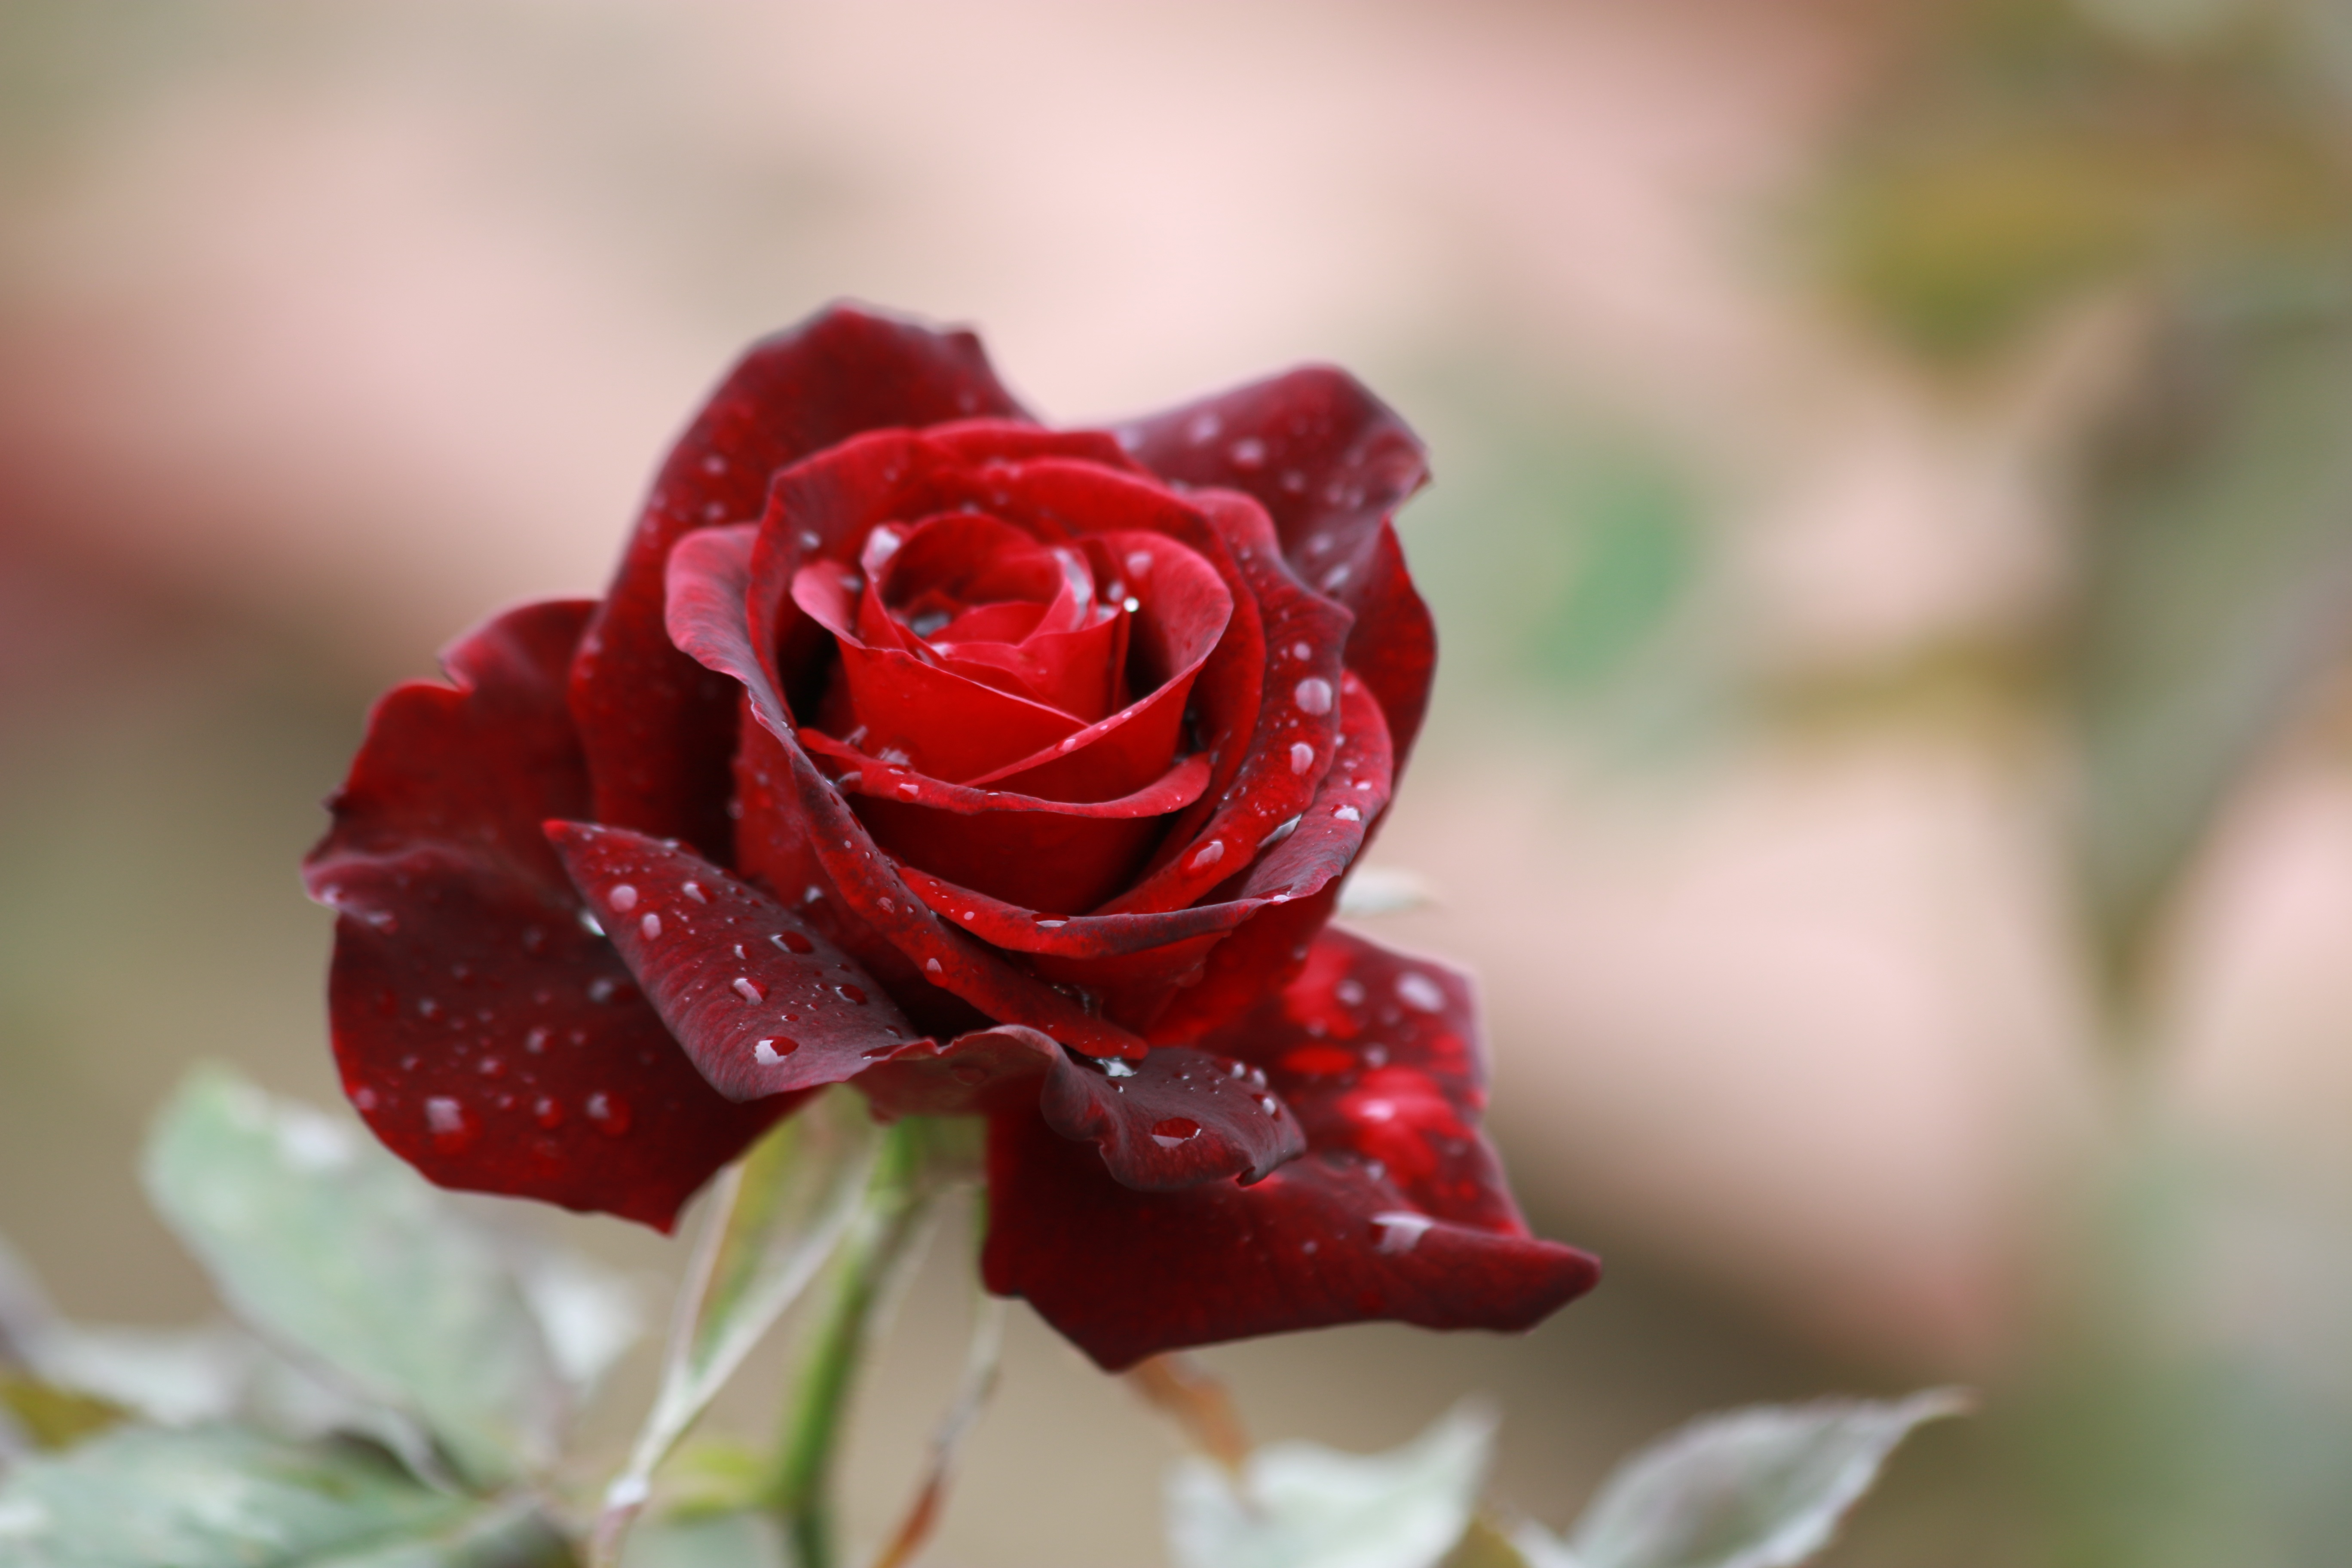
blossom, plant, photography, flower, petal, rose, red, pink, flora, close up, beauty, bud, floristry, macro photography, flowering plant, garden roses, rose family, flower bouquet, plant stem, land plant, rose order